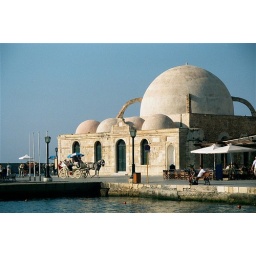
Scanned 35mm. Interesting building harborside in Hania. I think it's a library or museum. Please comment if you know.